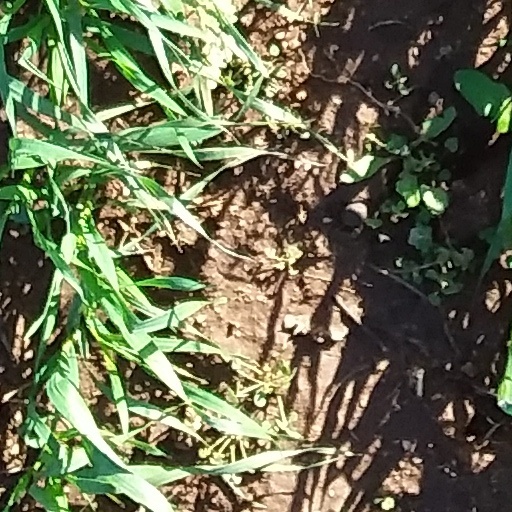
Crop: wheat